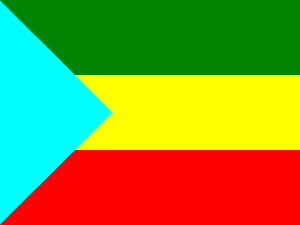
Pradera est une municipalité située dans le département de Valle del Cauca, en Colombie.